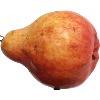
Label: red_pear